Battery Chamberlin

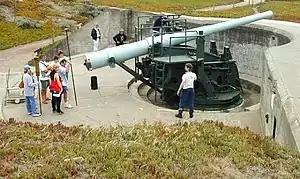
Docent explaining "gun drill" procedures to park visitors as part of the gun's demonstration. The rifle is in the "in battery" or firing position. When "out of battery" for loading the gun barrel is hidden from the sea behind the parapet, and the breech is just above the loading platform.

Battery Chamberlin is an artillery battery in the Presidio of San Francisco, San Francisco, California, United States. The battery is named in honor of Captain Lowell A. Chamberlin, who had served with distinction in the Civil War. It was added to the National Register of Historic Places on November 7, 1976.